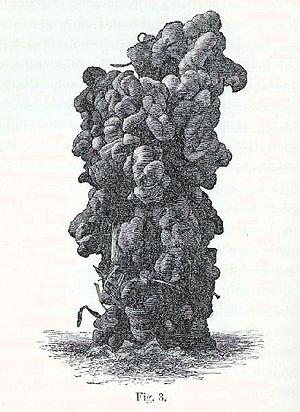
La Formation de la terre végétale par l'action des vers de terre, avec des observations sur leurs habitudes est le titre d'un ouvrage de Charles Darwin, dont la première édition est parue le 10 octobre 1881. Une année avant sa mort, Darwin concluait avec ce livre ses décennies d'études sur les interactions entre les vers de terre et la structure des sols, ainsi que sur le comportement de ces animaux.